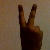
The image shows a hand gesture representing the number 2 in Indian Sign Language.